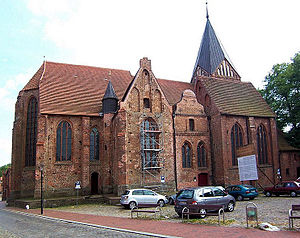
Gadebusch / Galleri
Gadebusch er en by og kommune i det nordøstlige Tyskland, beliggende under Landkreis Nordwestmecklenburg i delstaten Mecklenburg-Vorpommern. Den ligger mellem Lübeck og Schwerin.